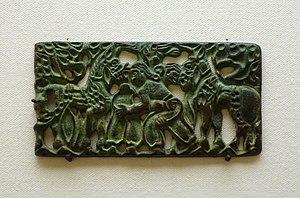
La culture de l'Ordos est une culture antique localisée dans la grande boucle du Fleuve Jaune, sur le plateau d'Ordos, en Mongolie-Intérieure, en Chine. Elle s'étend du VIᵉ au IIᵉ siècle av. J.-C.. La culture de l'Ordos semble être la plus orientale des manifestations connues de la culture scythe. Les Scythes étaient un vaste ensemble de peuples cavaliers nomades iranophones essentiellement europoïdes qui occupaient une grande partie de l'Eurasie centrale dans l'Antiquité. L'art animalier qui caractérise la culture de l'Ordos relève de l'art animalier scythe qui était alors répandu à l'Ouest dans toute la steppe eurasienne du sud de la Sibérie jusqu'en Europe.